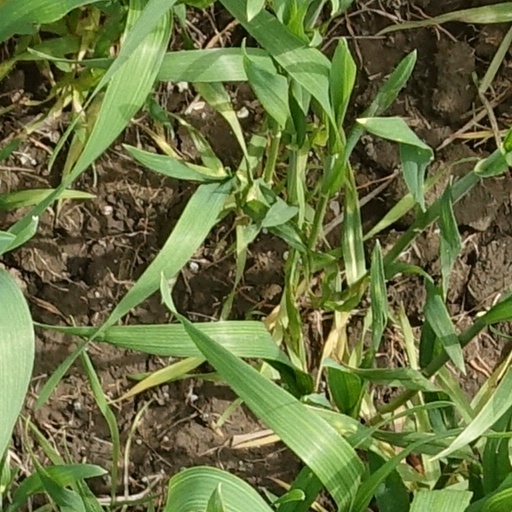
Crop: wheat